Porticus of Livia

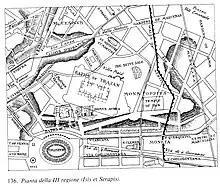
Map of Regio III (Isis and Serapis) by Rodolfo Lanciani (The ruins & excavations of ancient Rome, London 1897)

The portico is located in Regio III of ancient Rome, which is named for a sanctuary of Isis in the area, and includes parts of the Esquiline and Oppian hills. The structure itself was found between the Via delle Sette Sale and the Via in Selci (the latter was called the "Clivus Suburanus" in ancient times). The structure was built on the estate of a rich freedman named Publius Vedius Pollio, who left his house and land to Augustus upon his death. His large estate was in the midst of the fairly crowded Subura neighbourhood, and the new leisure space was probably welcomed by the residents of the area.